Forest – I See You Everywhere

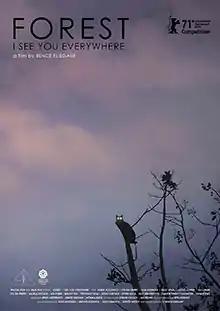
Film poster

Forest – I See You Everywhere is a 2021 Hungarian drama film written and directed by Bence Fliegauf. The film stars Laura Podlovics, István Lénárt, Lilla Kizlinger, Zsolt Végh, László Cziffer, Juli Jakab, and Ági Gubík.